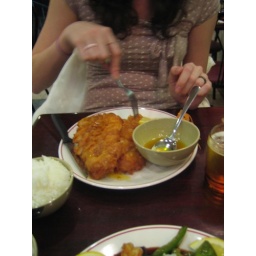
MASSIVE lemon chicken at Chanoodle in Chinatown